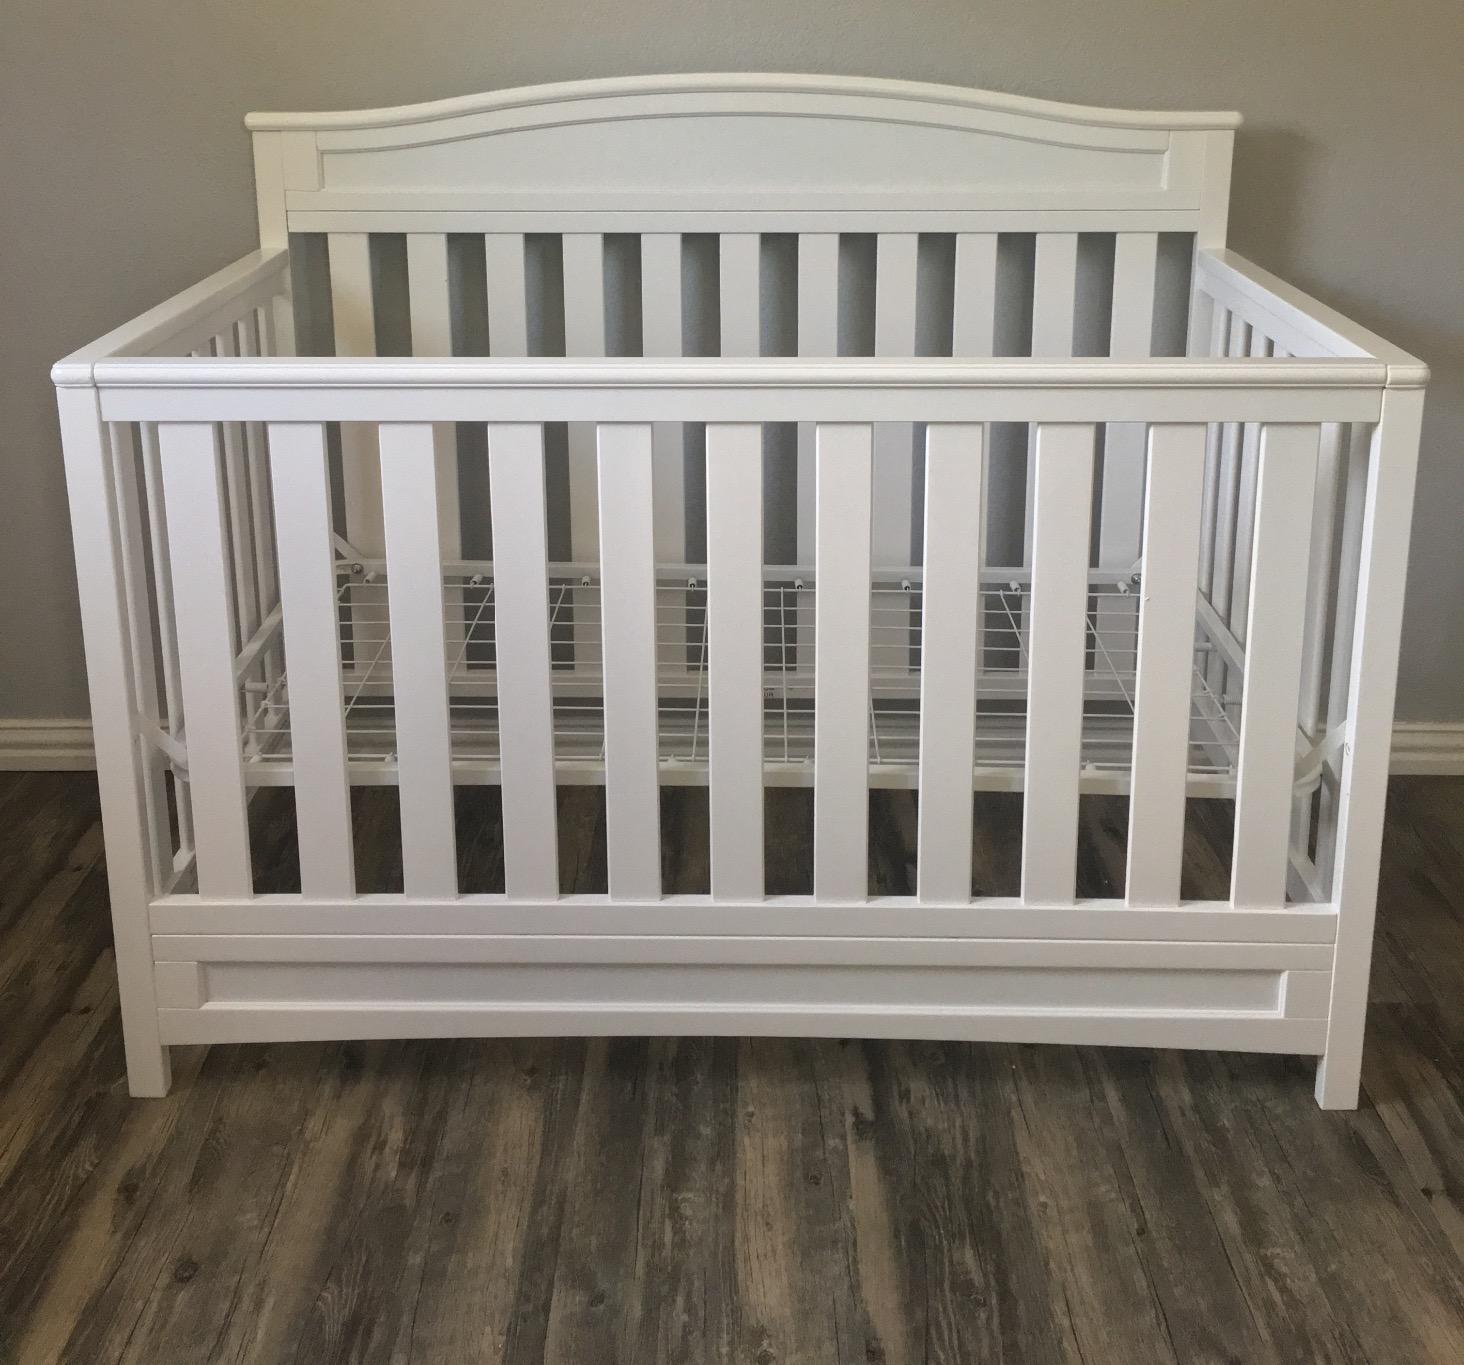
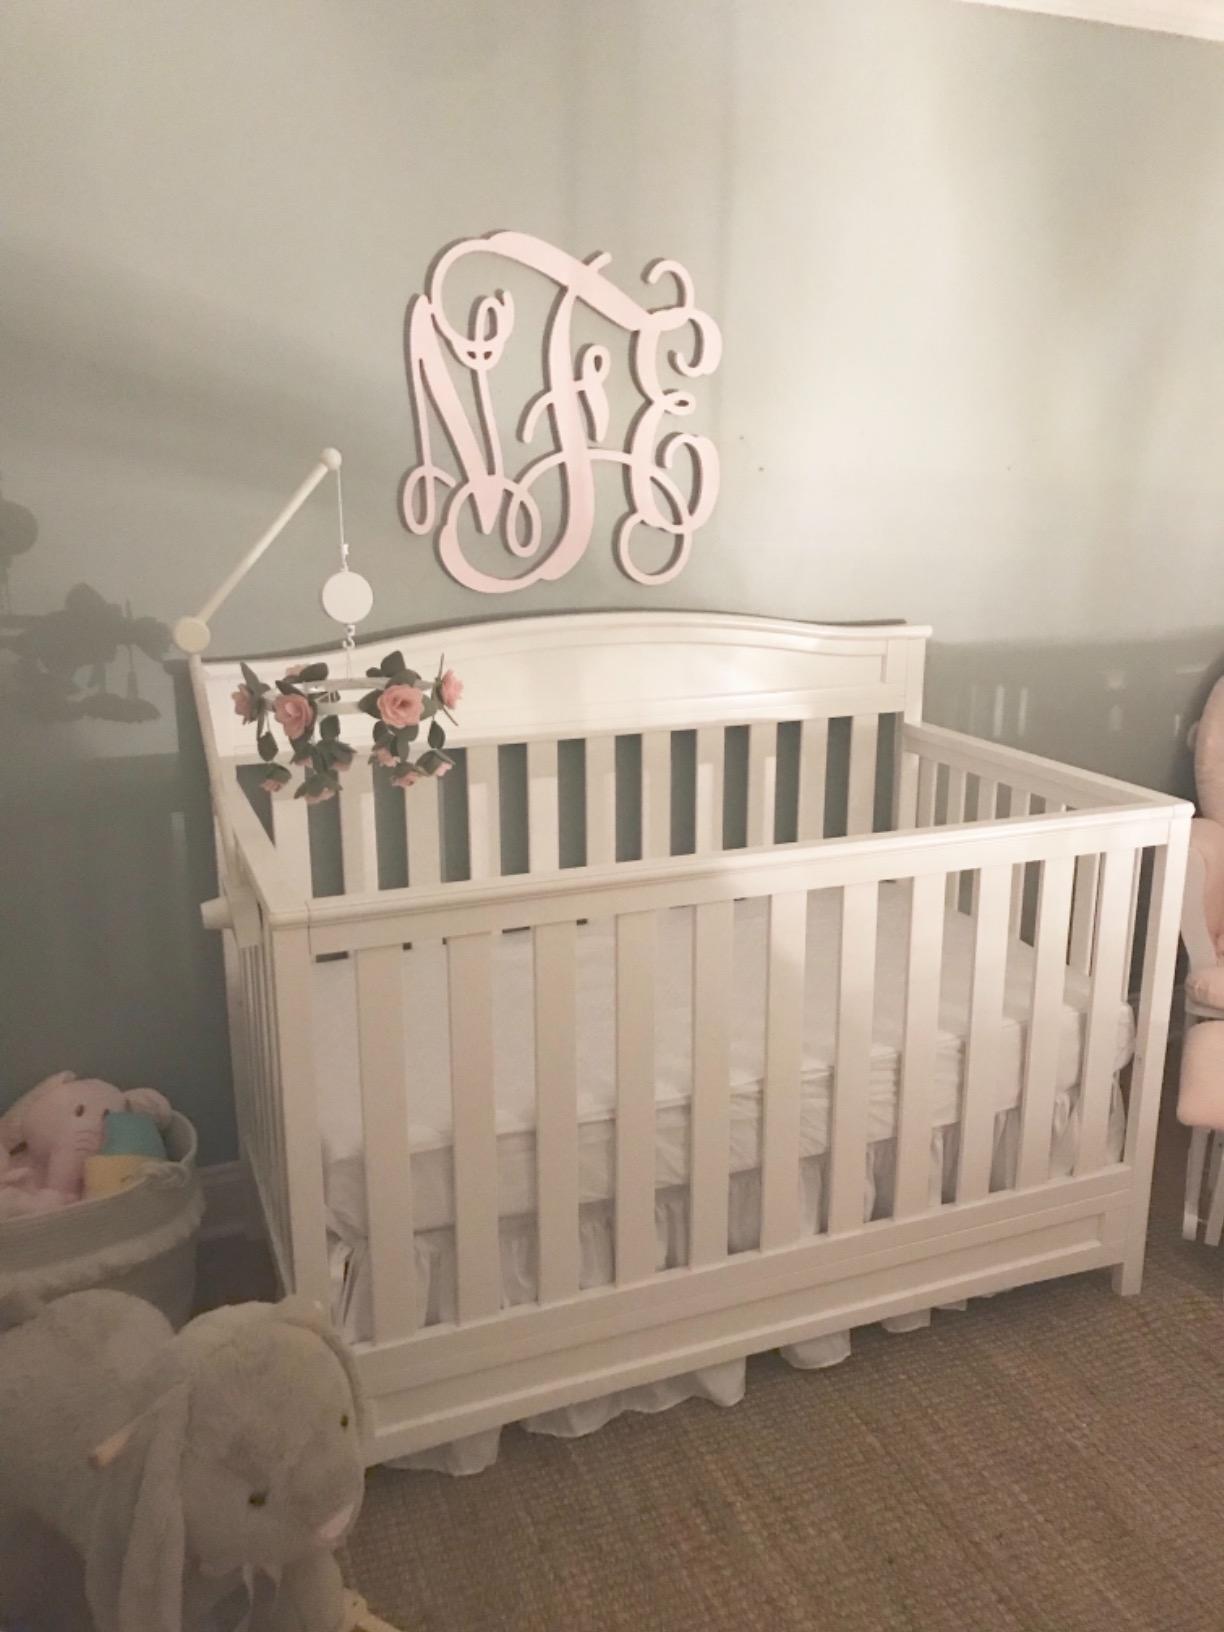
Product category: products_crib
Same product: yes